List of poinsettia diseases

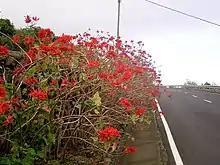
Poinsettia growing in Barlovento, Canary Islands

This article is a list of diseases of poinsettia ("Euphorbia pulcherrima").